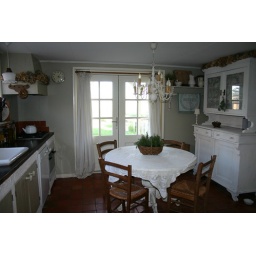
muren in old white van f&amp;amp;b